R.I.P.: Requiem in Phonybrian

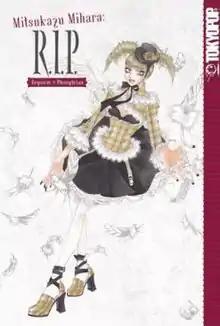
The English-language cover as published by Tokyopop in North America on September 5, 2006

R.I.P.: Requiem in Phonybrian is a manga written and illustrated by Mitsukazu Mihara.